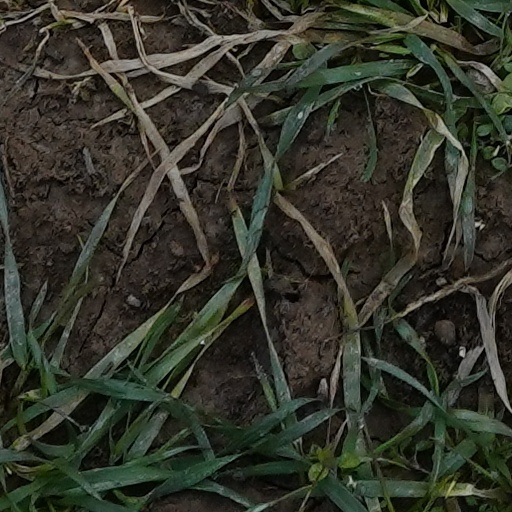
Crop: wheat